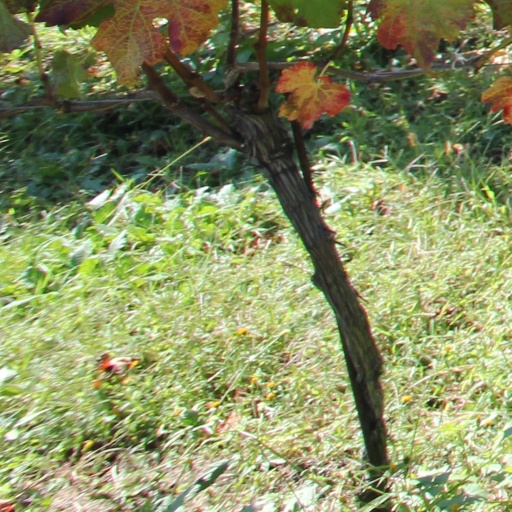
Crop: grape